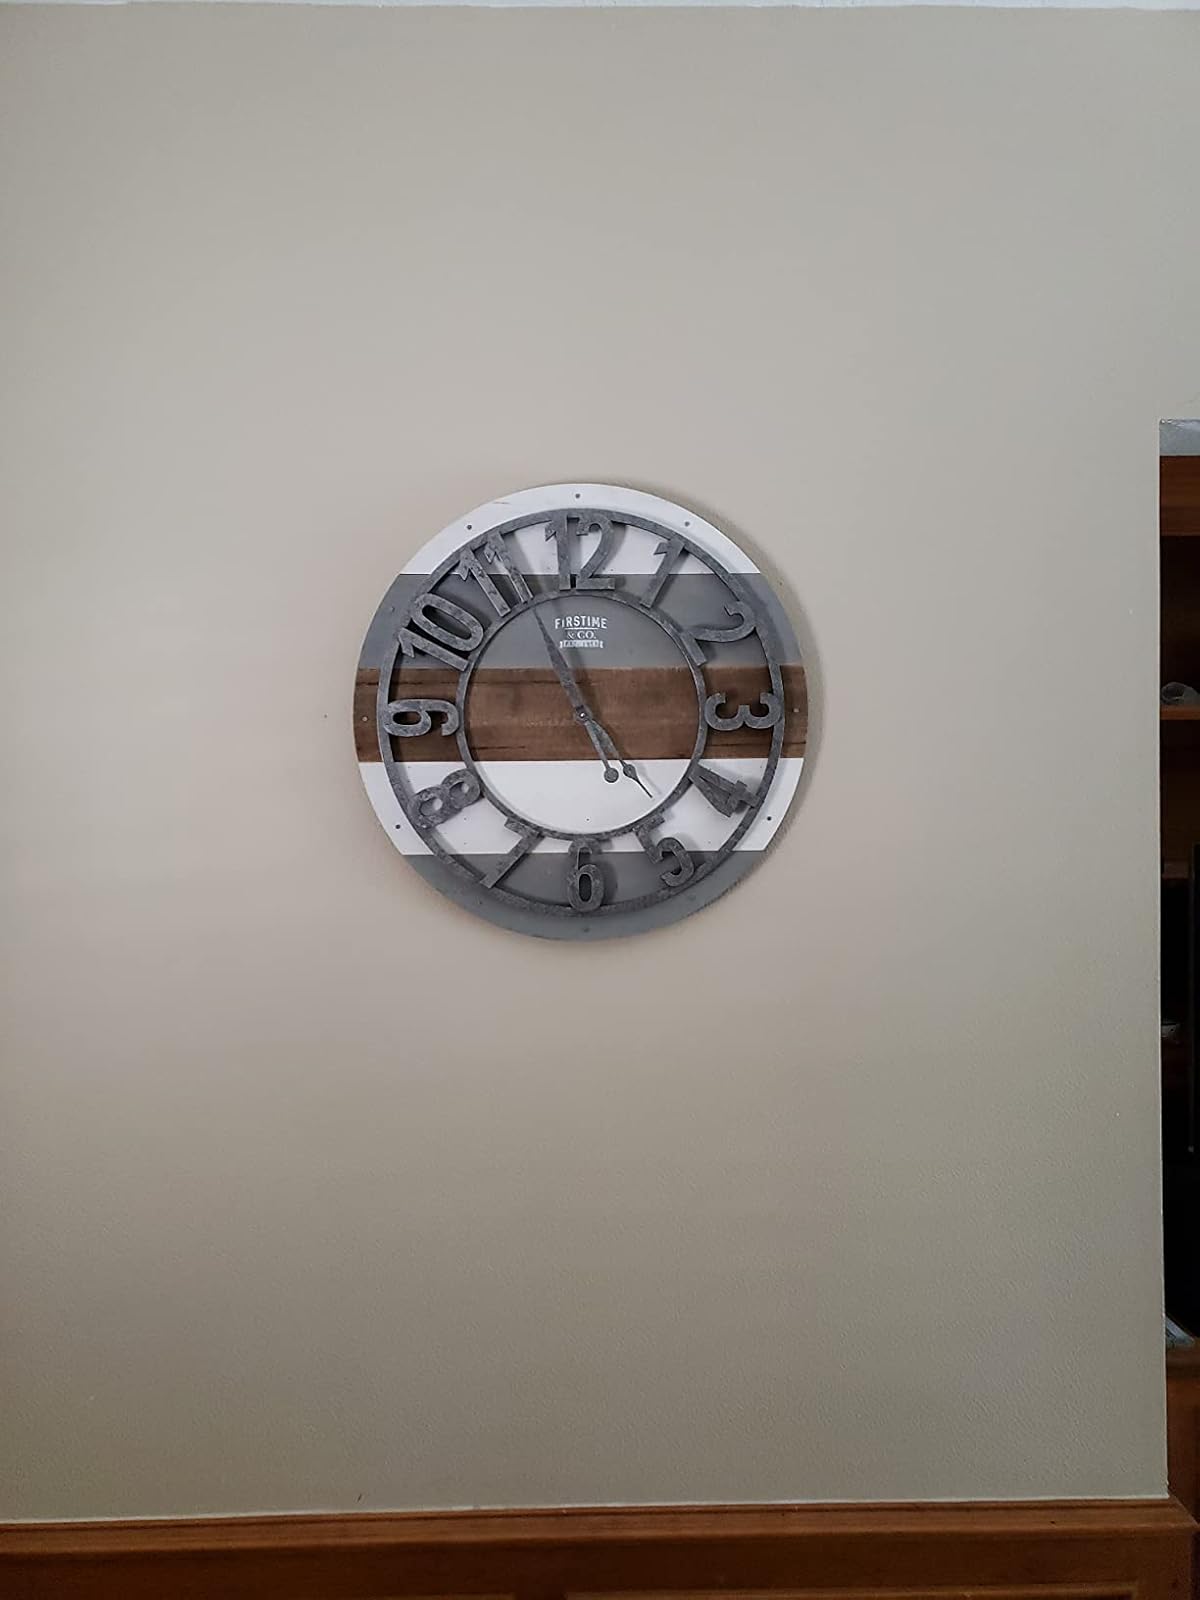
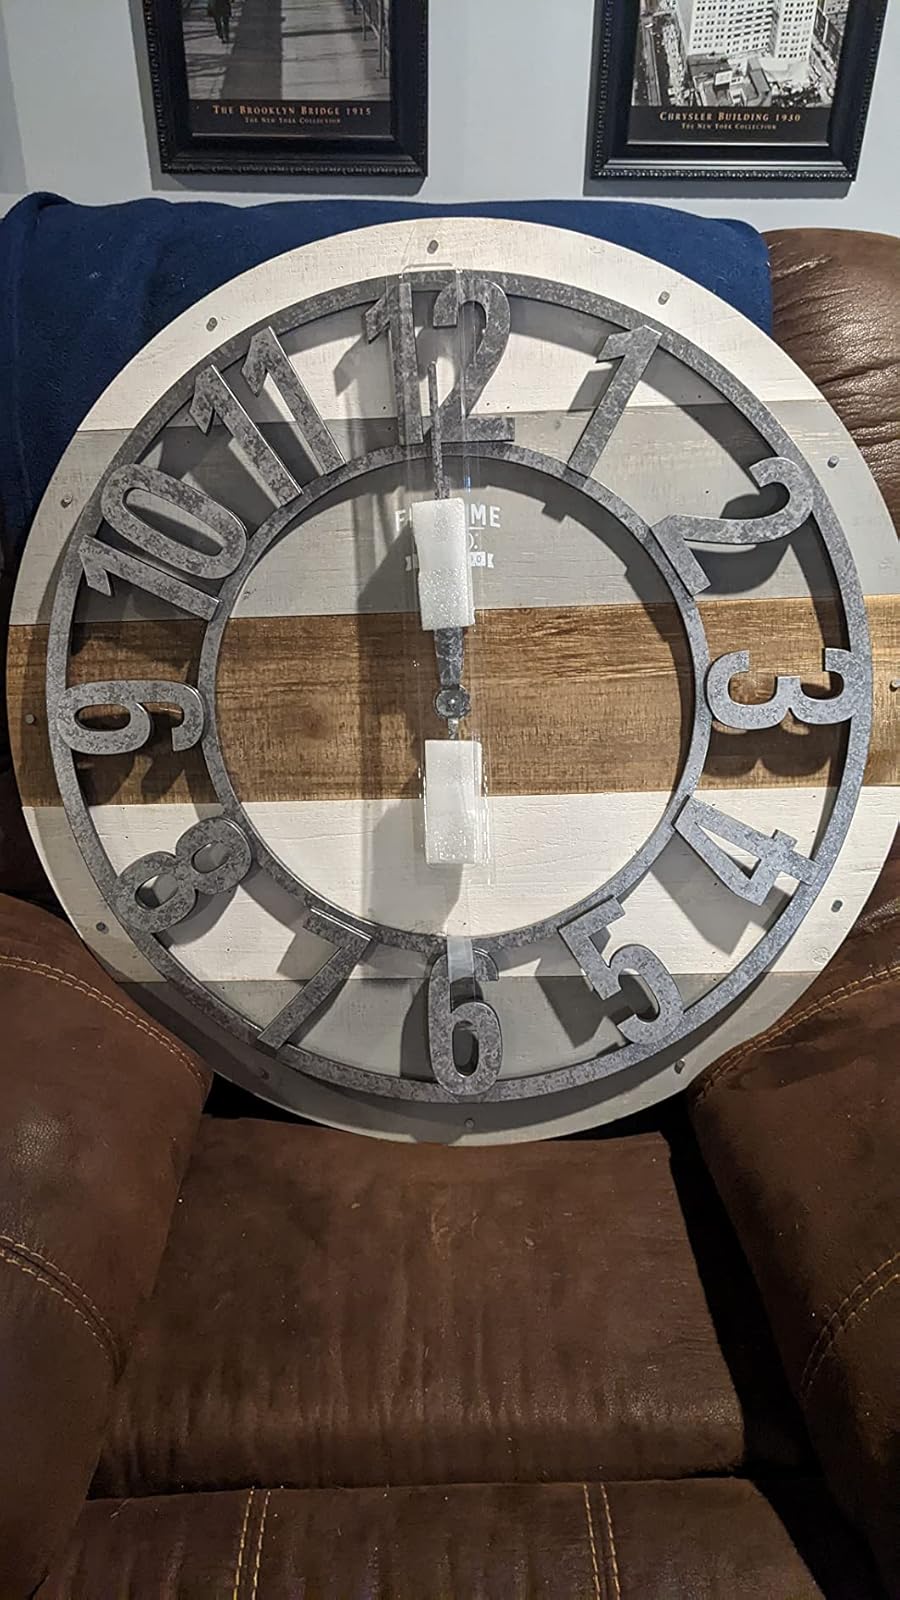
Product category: clock
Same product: yes